David Sarnoff

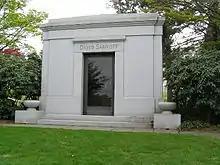
Sarnoff's mausoleum at Kensico Cemetery.

At the onset of World War II, Sarnoff served on Eisenhower's communications staff, arranging expanded radio circuits for NBC to transmit news from the invasion of France in June 1944. In France, Sarnoff arranged for the restoration of the Radio France station in Paris that the Germans destroyed and oversaw the construction of a radio transmitter powerful enough to reach all of the allied forces in Europe, called Radio Free Europe. In recognition of his achievements, Sarnoff was decorated with the Legion of Merit on October 11, 1944.